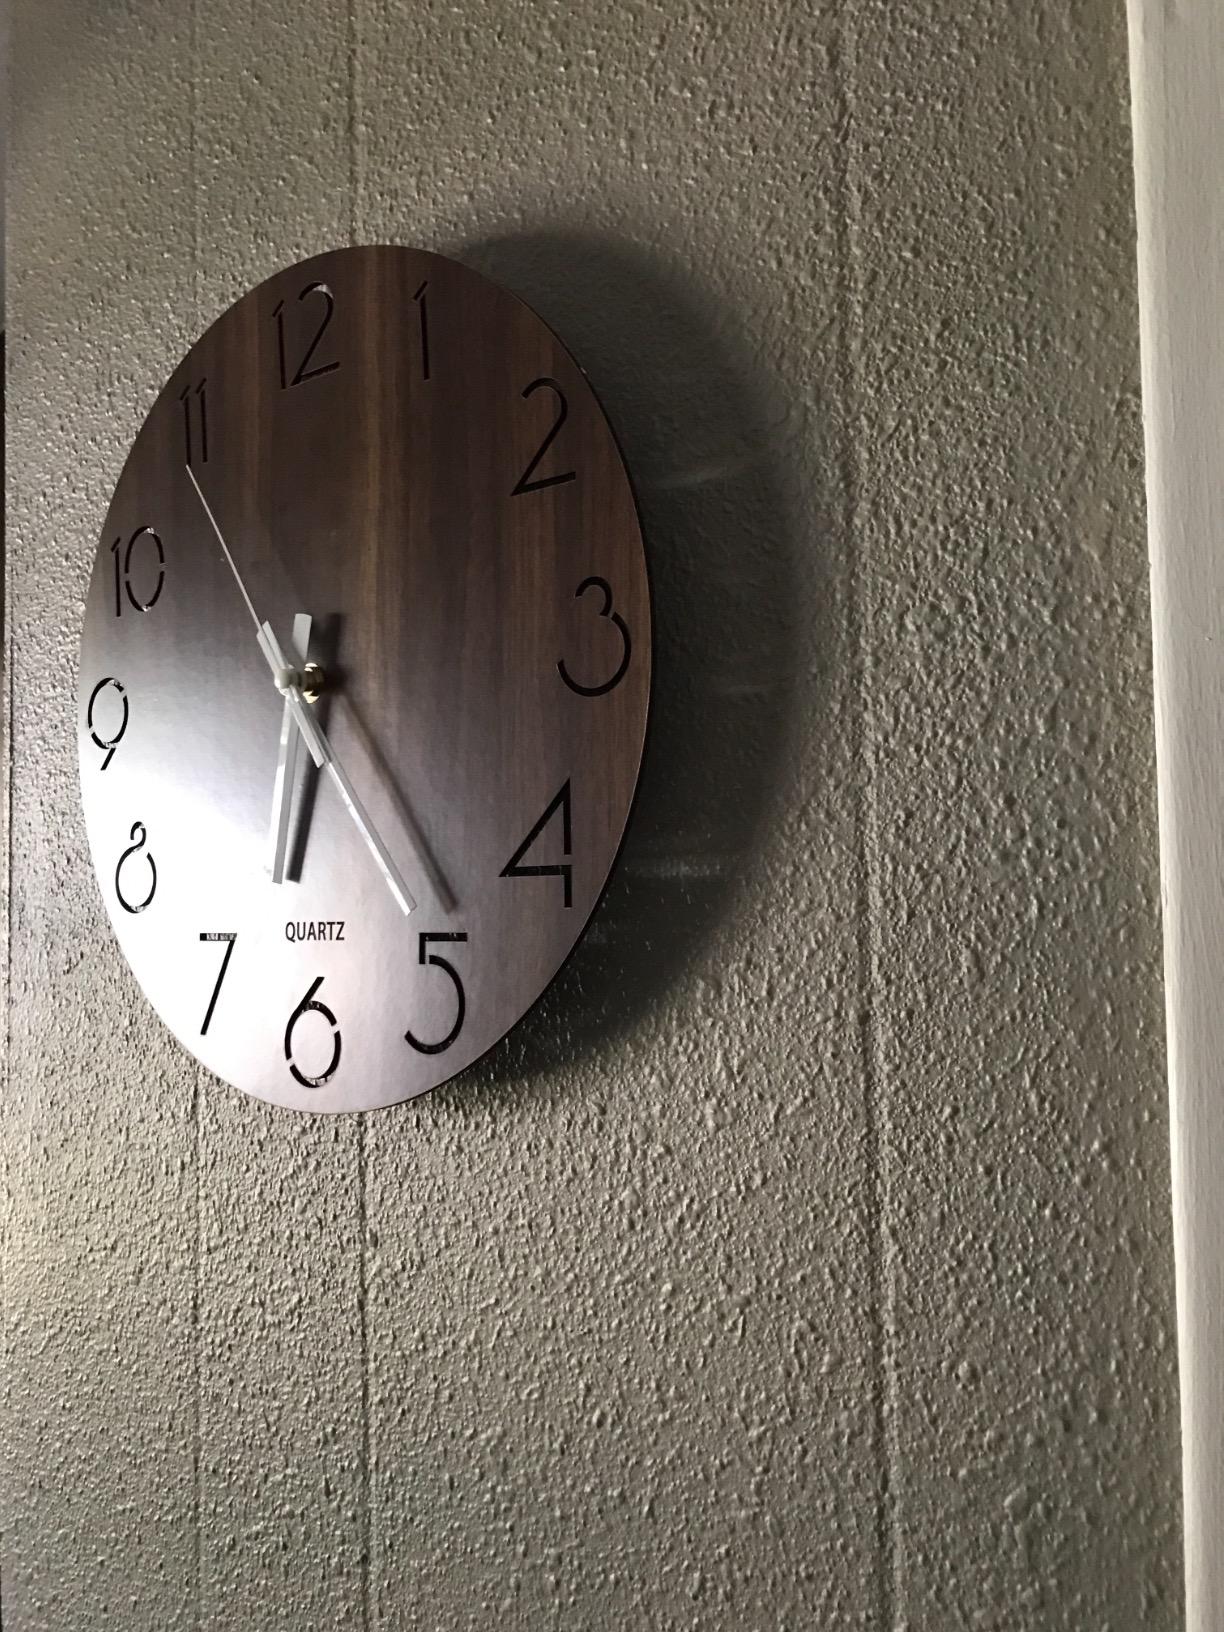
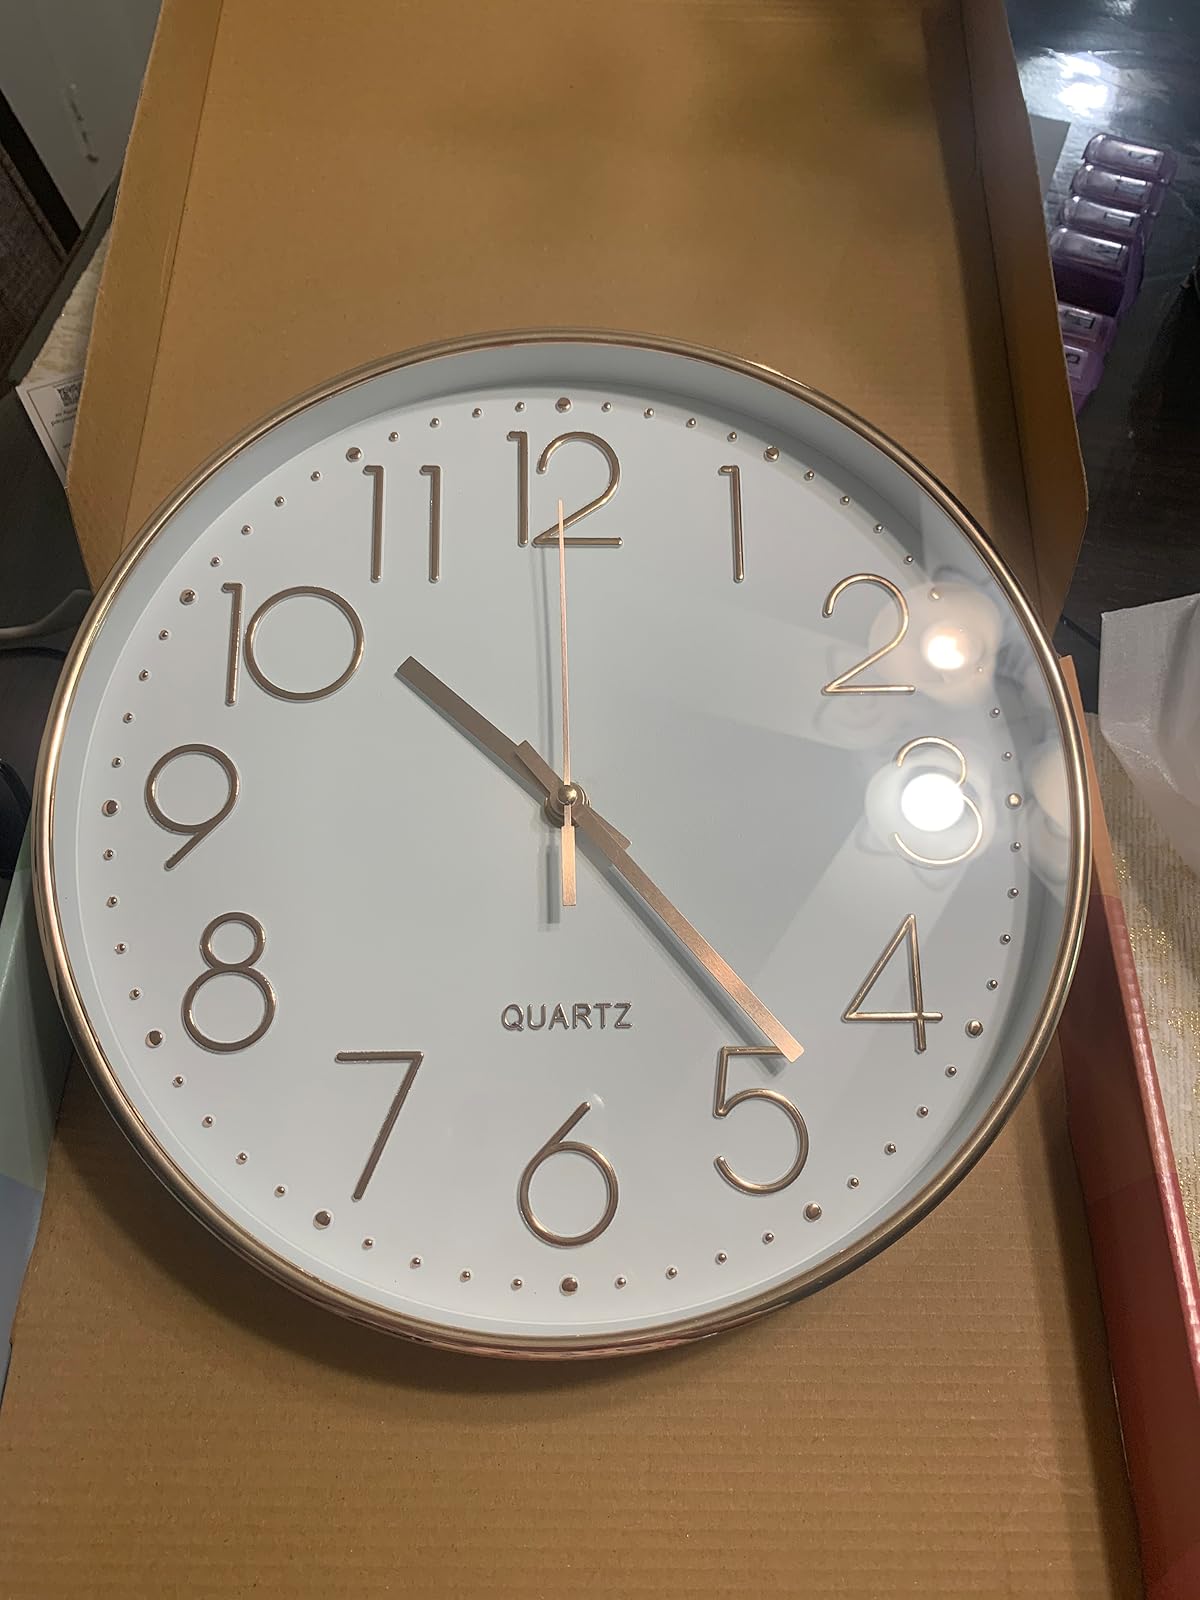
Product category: clock
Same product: no